2010 Dutch cabinet formation

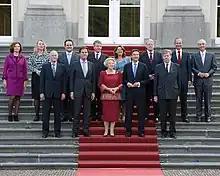
The bordes scene of the ministers of the First Rutte Cabinet with in the middle queen Beatrix at Huis ten Bosch on 14 October 2010.

After the general election of 9 June 2010, a cabinet formation took place in Netherlands. This led to the swearing in of the First Rutte cabinet after 127 days. The cabinet consisted of the conservative liberal People's Party for Freedom and Democracy (VVD) and the Christian Democratic Appeal (CDA), with confidence and supply from the radical right Party for Freedom (PVV).